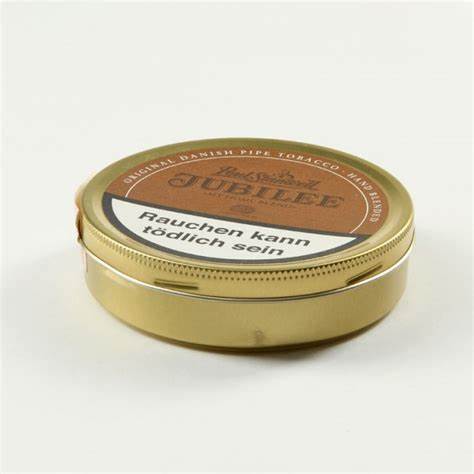
Label: metal